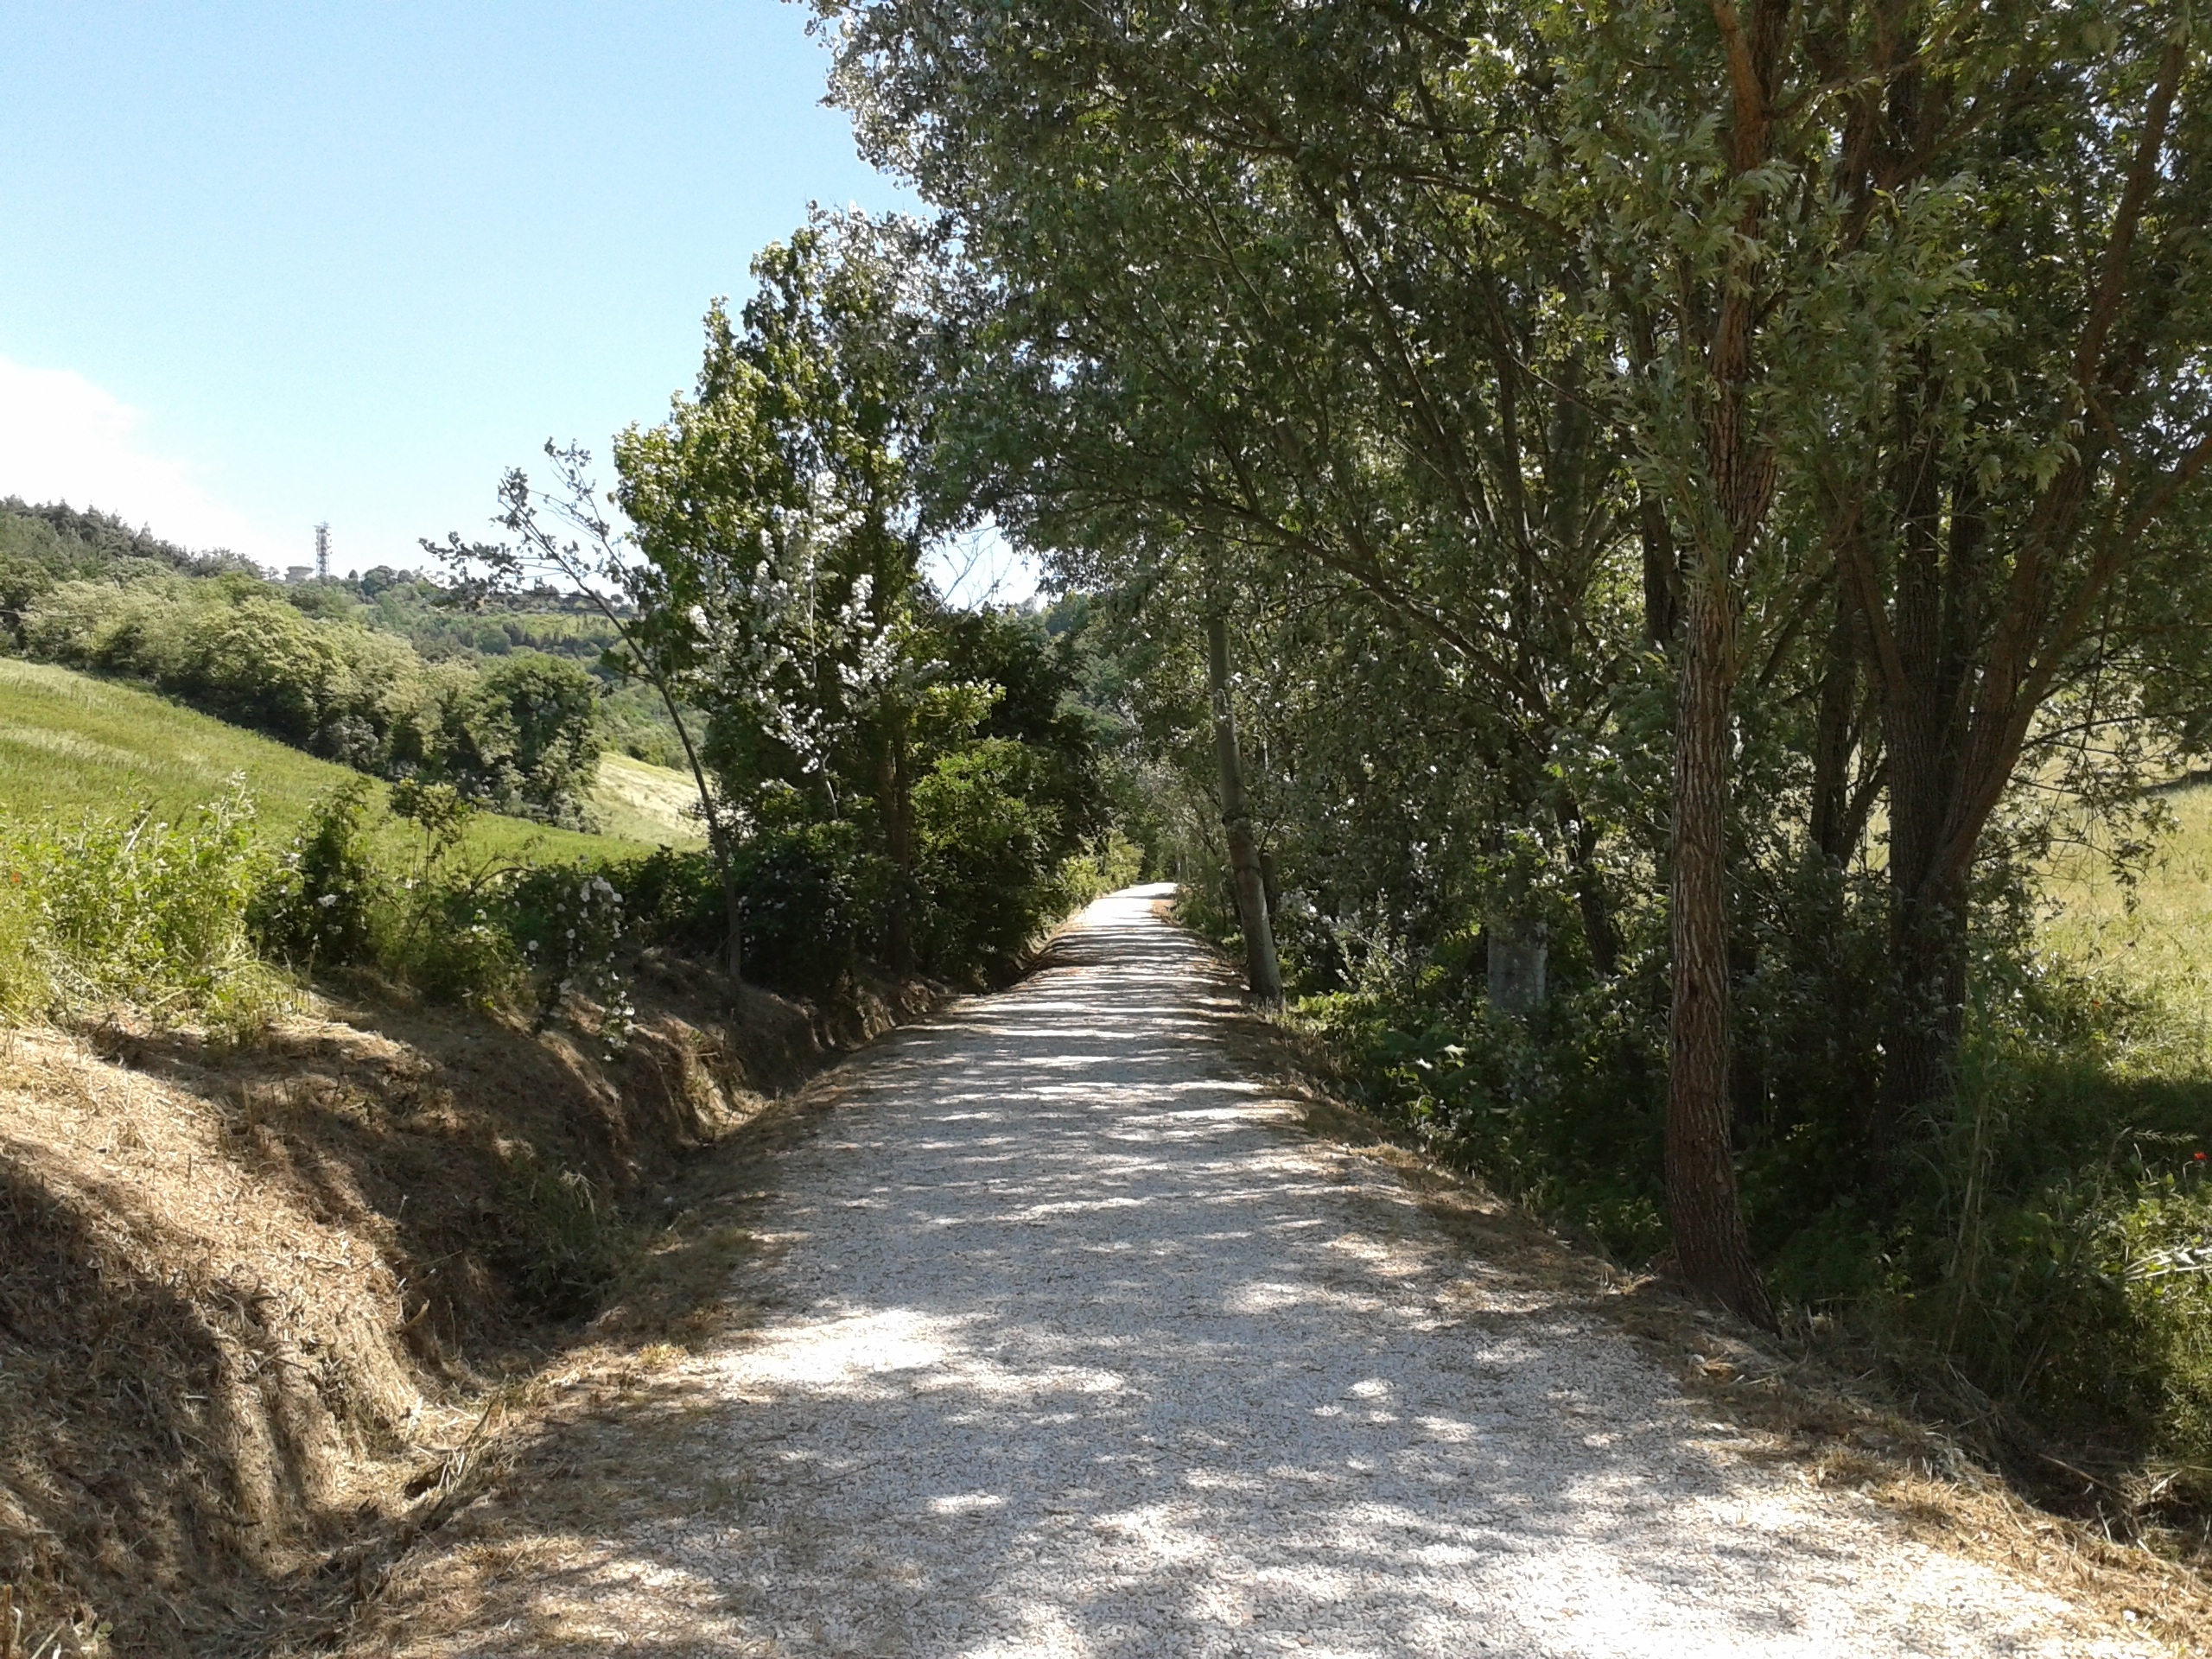
tree, nature, sky, sun, road, trail, hill, walkway, dirt road, green, waterway, trees, stones, avenue, infrastructure, nonbuilding structure, land lot